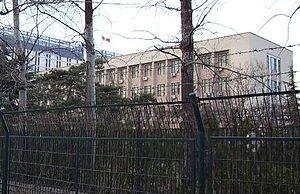
La Corée du Nord est représentée dans le monde grâce à ses missions diplomatiques. Elle est aujourd'hui l'un des pays les plus isolés au monde, et entretient des relations relativement